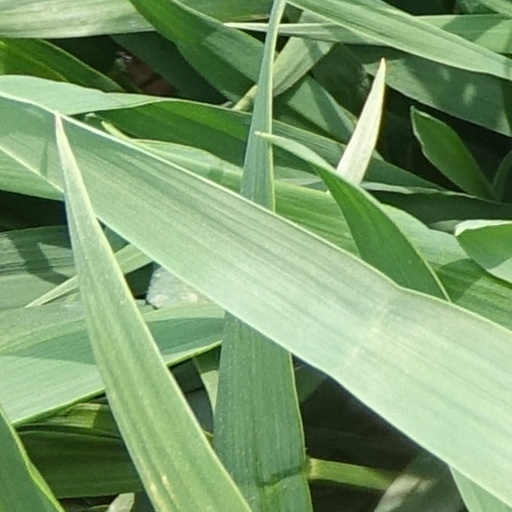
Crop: wheat